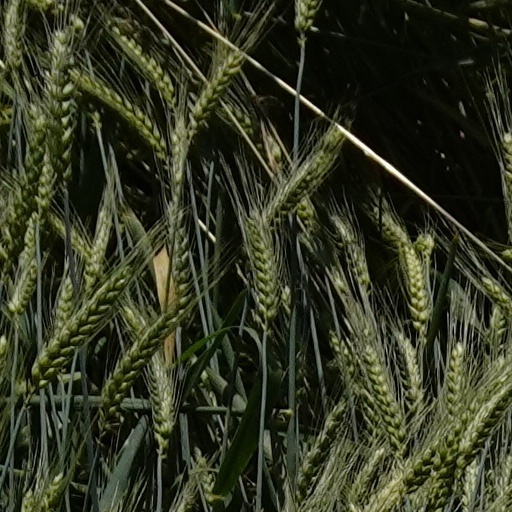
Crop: wheat